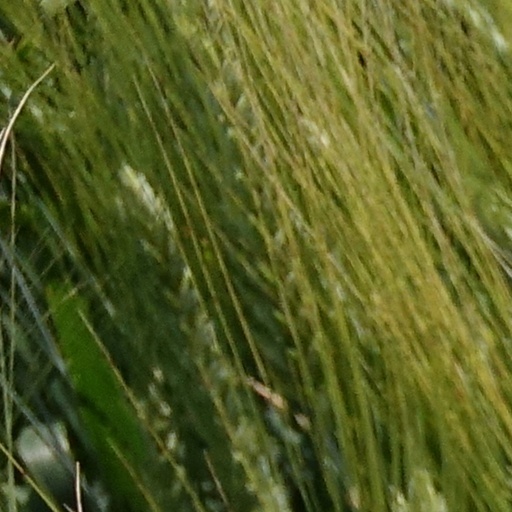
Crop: wheat